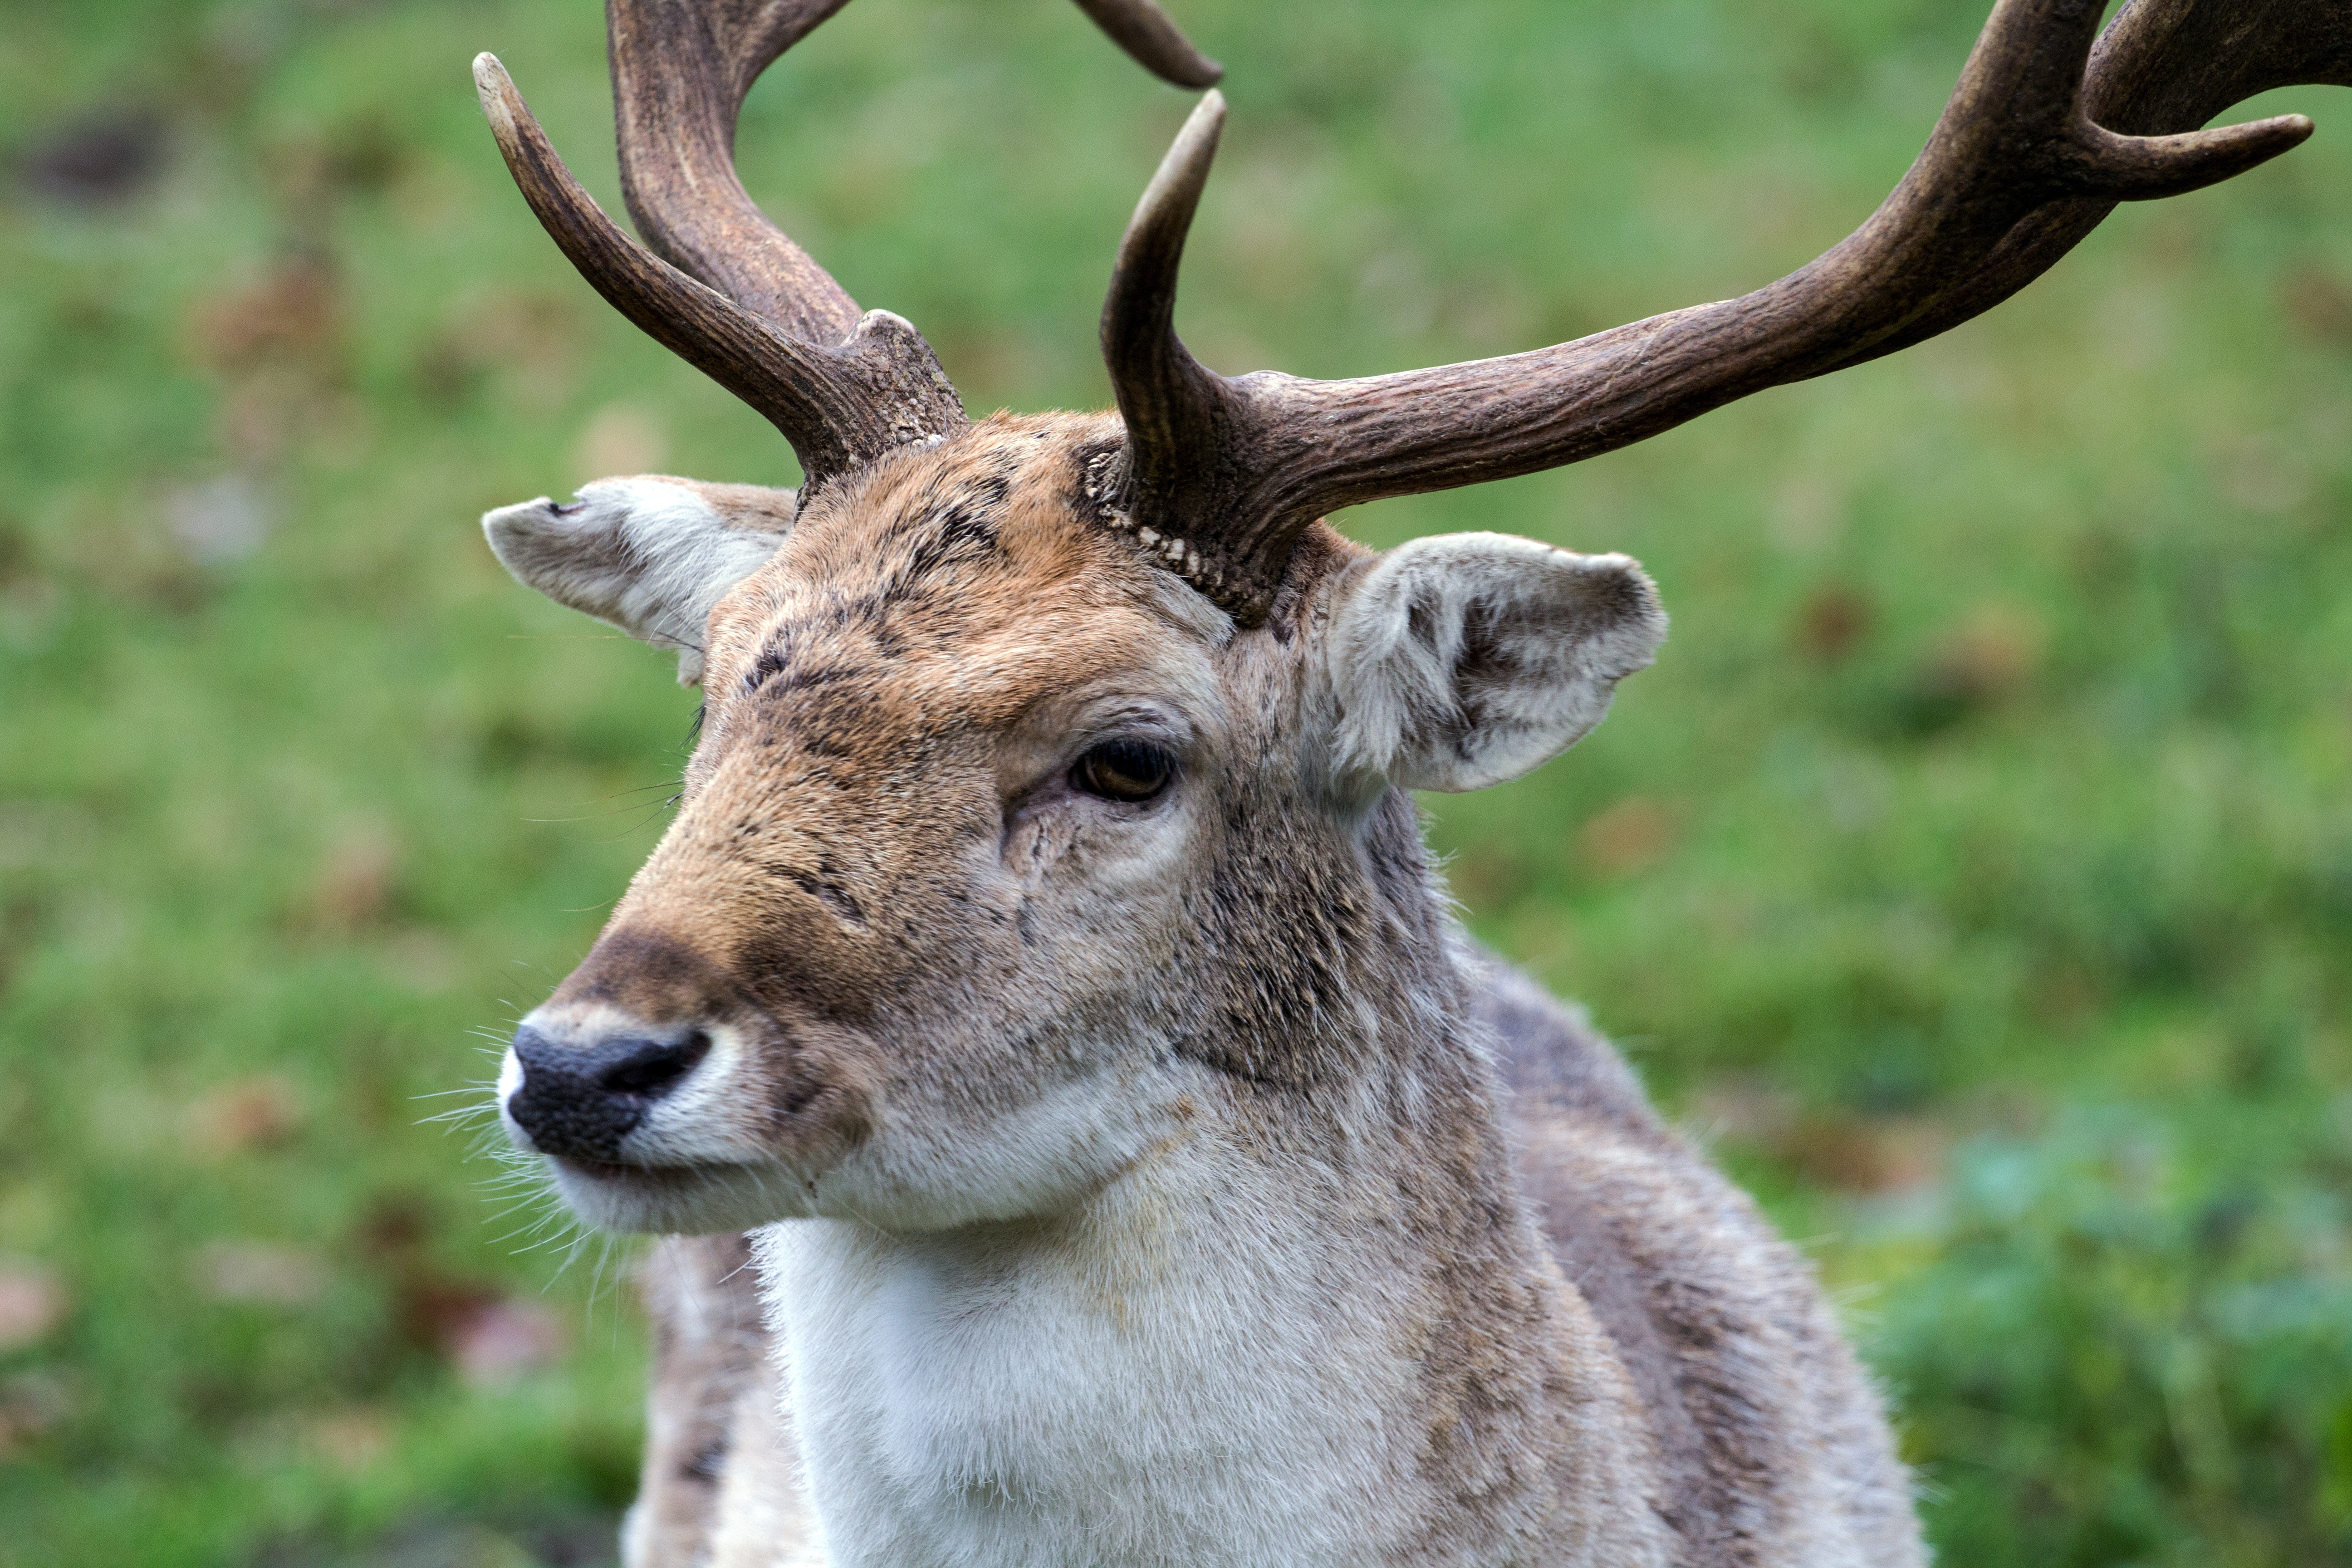
forest, wildlife, deer, horn, mammal, fauna, vertebrate, hirsch, fallow deer, white tailed deer, pronghorn, musk deer